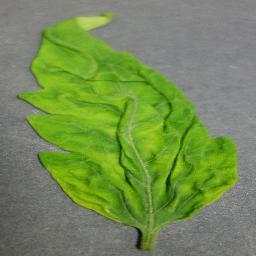
Label: Tomato___Tomato_Yellow_Leaf_Curl_Virus